Ellie Curson

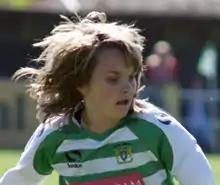
Curson playing for Yeovil Town in 2014

Ellen Rose Curson (born 18 February 1994) is a Welsh professional footballer who most recently played for Yeovil Town Ladies (now Bridgewater United W.F.C.).